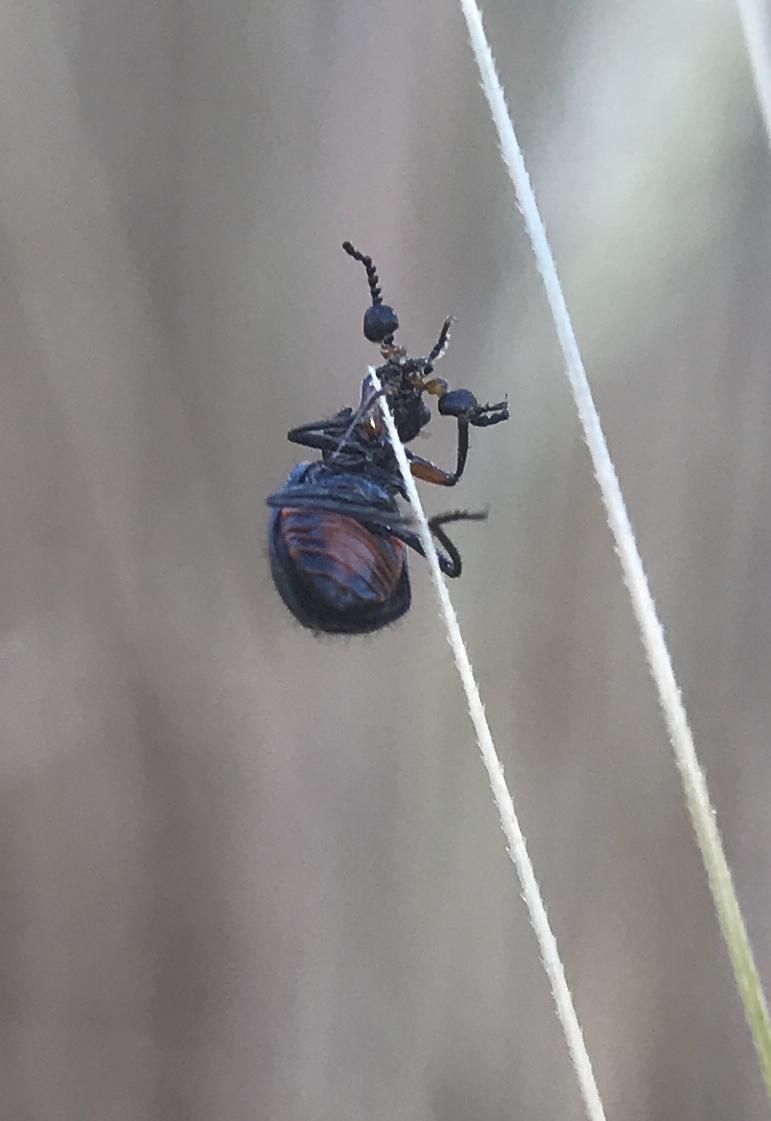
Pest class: predators